James Francis Maxwell

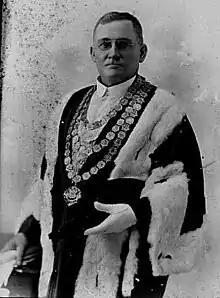
James Maxwell in his mayoral robes, 1920.

James Francis Maxwell was a politician in Queensland, Australia. He was the mayor of the City of Brisbane and a member of the Queensland Legislative Assembly for Toowong.